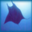
Label: ray